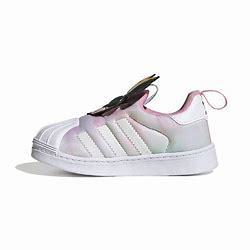
Brand: adidas
Model: originals BP Adidas Originals Superstar 360 C